Prague groschen

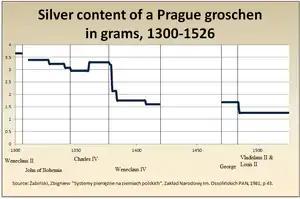
Silver content of the Prague groschen in grams during the period of their mintage (1300–1526)

Minting of this coin started around 1300 after silver mines had been discovered in Kutná Hora during the reign of the Bohemian king Wenceslaus II. King Wenceslaus II invited the Italian lawyer Gozzius of Orvieto to create a mining code "Ius regale montanorum" which was also partly a reform of the coinage. This, and the high amount of silver found in Kutná Hora, resulted in the implementation of the Prague groschen. Because of the high amount of silver used in the coin, it became one of the most popular of the early Groschen-type coins in medieval Europe.